Ron Goldman

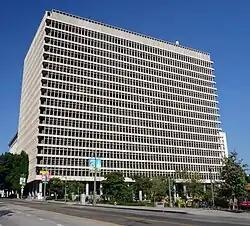
The Clara Shortridge Foltz Criminal Justice Center, where the trial took place

Goldman and Brown were stabbed to death on the walkway leading to the condominium at 875 South Bundy Drive; their bodies were discovered shortly after midnight. Goldman's knuckles were bruised; The prosecutors argued that this indicated he had fought strongly, while Simpson’s defense team argued it was probably from a fall. Goldman had several small wounds to his face. During a reconstruction of events, the police theorized that Brown and Goldman were talking on the front patio of Brown's condominium when they were attacked or that Goldman arrived while Brown was being attacked; in any case, the police believe that Brown was the intended target and that Goldman was killed in order to silence him. Witness Robert Heidstra testified that while walking near Brown's condominium that night, he heard a man yelling, "Hey! Hey! Hey!" who was then shouted at by a second man. He also heard a gate slam. Goldman's family came to believe that Goldman was the man shouting "Hey!" and that he may have attempted to save Brown by intervening in the attack.